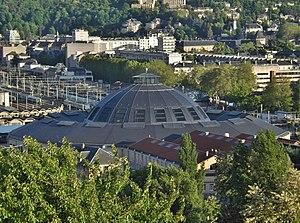
Vue de la rotonde ferroviaire de Chambéry en Savoie. Sont également visibles en arrière-plan la gare ferroviaire et le château de la ville.
La liste des édifices labellisés « Patrimoine du xxᵉ siècle » de la Savoie recense les édifices ayant reçu le label « Patrimoine du xxᵉ siècle » dans la Savoie en France. Au 27 mai 2013, ils sont au nombre de quarante-deux dans le département.
Chambéry est une commune française située dans le département de la Savoie en région Auvergne-Rhône-Alpes.
La rotonde ferroviaire de Chambéry est une rotonde ferroviaire située en France dans la commune de Chambéry, dans le département de la Savoie en région Auvergne-Rhône-Alpes.